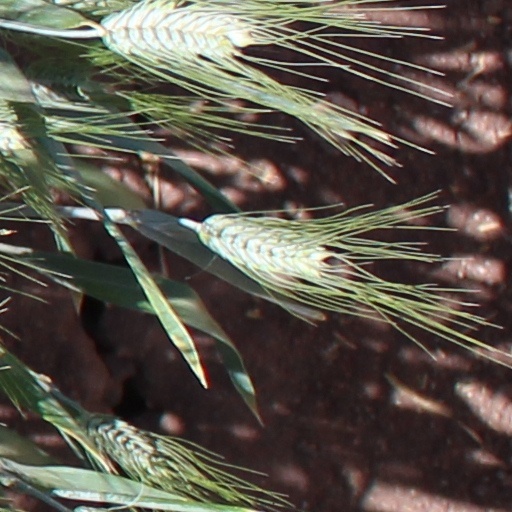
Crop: wheat